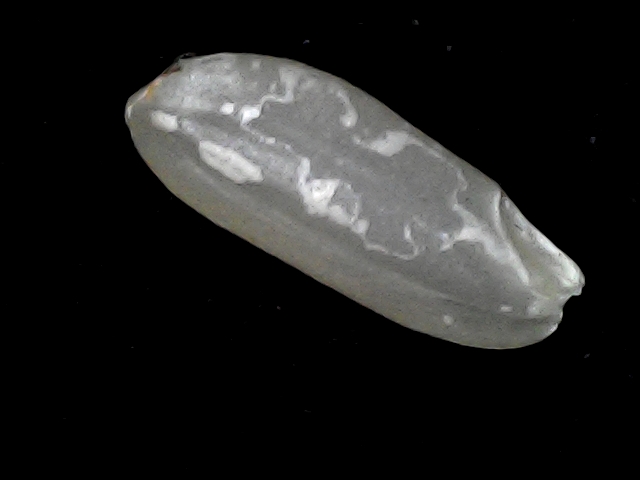
Rice variety: BD51